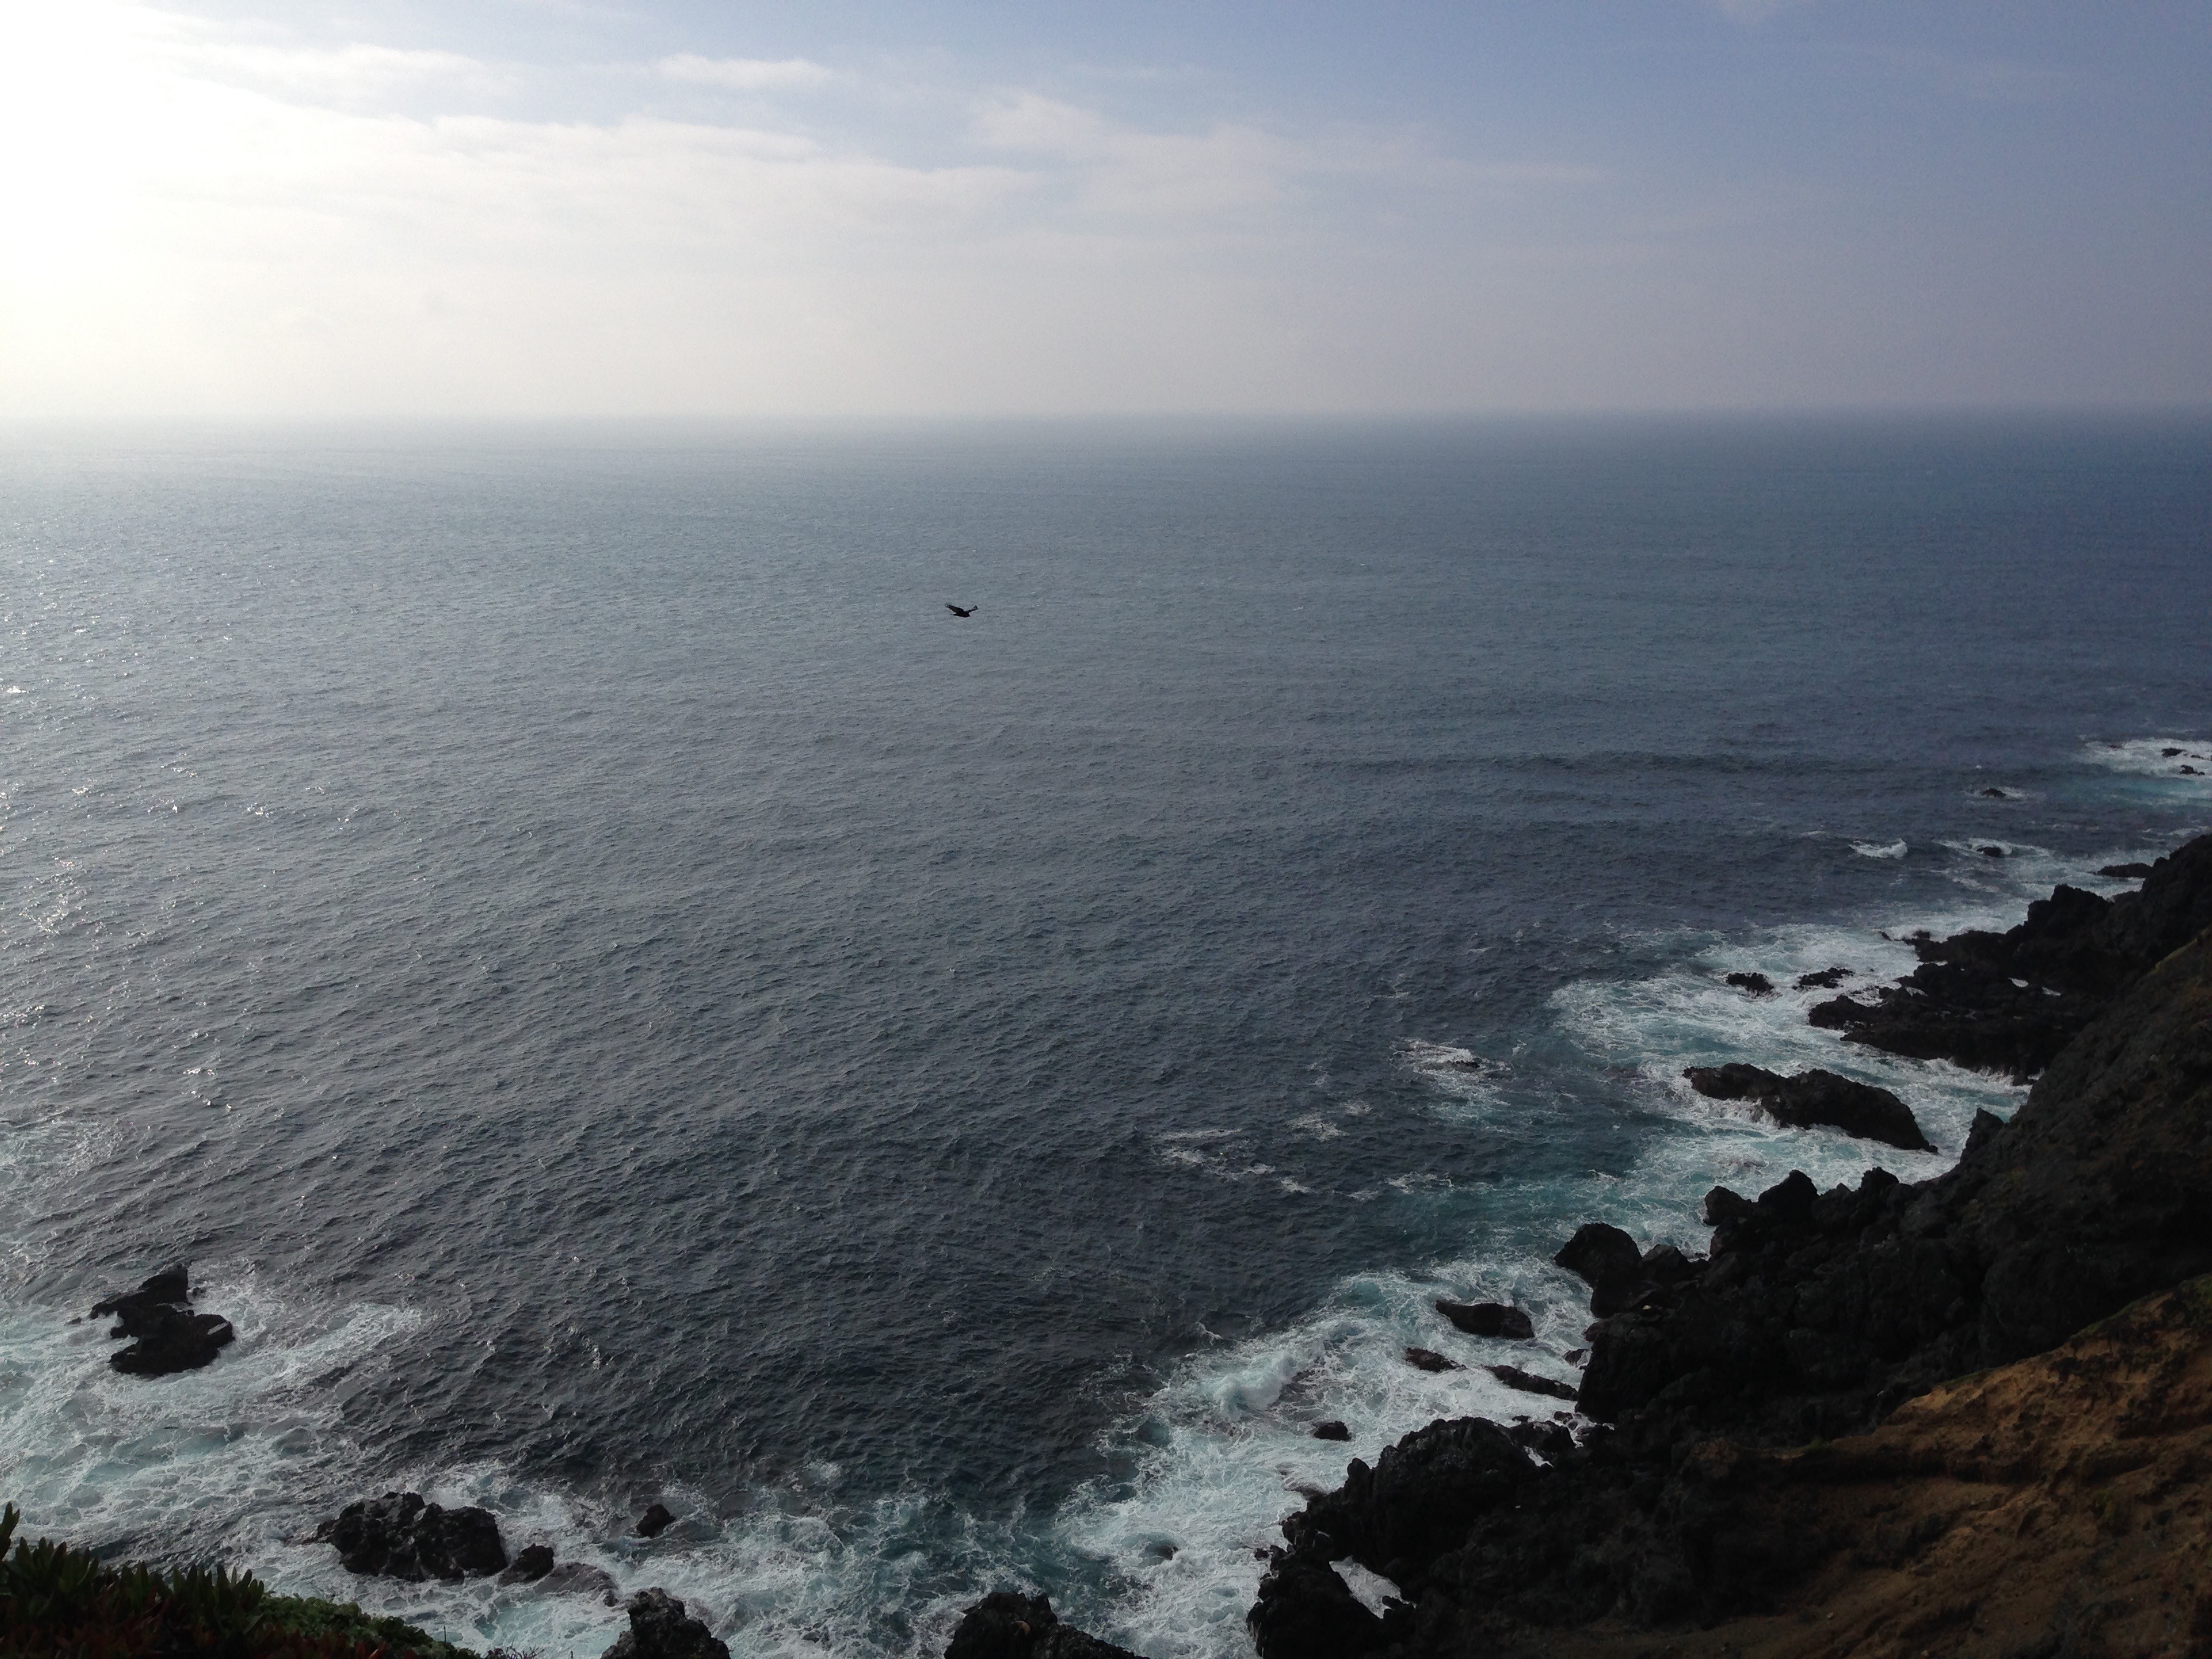
beach, sea, coast, ocean, horizon, shore, wave, travel, cliff, tower, scenic, bay, rocky, terrain, california, big sur, big, pacific, cape, sur, cal, atmospheric phenomenon, wind wave